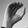
ASL letter: C